2000 Canadian Grand Prix

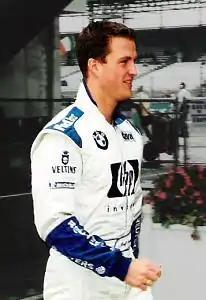
Ralf Schumacher "(pictured in 2002)" was passed fit to participate in the Grand Prix.

The 2000 Canadian Grand Prix was the eighth of seventeen events in the 2000 Formula One World Championship and took place at the clockwise temporary road course Circuit Gilles Villeneuve in Montreal, Quebec, Canada on 18 June 2000. Sole tyre supplier Bridgestone brought the soft and medium dry compound tyres to the event.